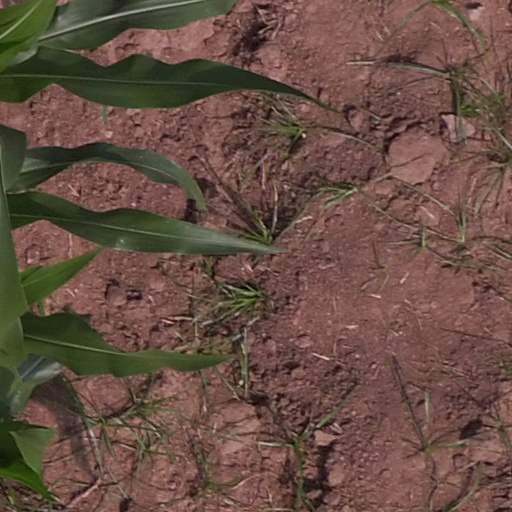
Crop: maize; corn